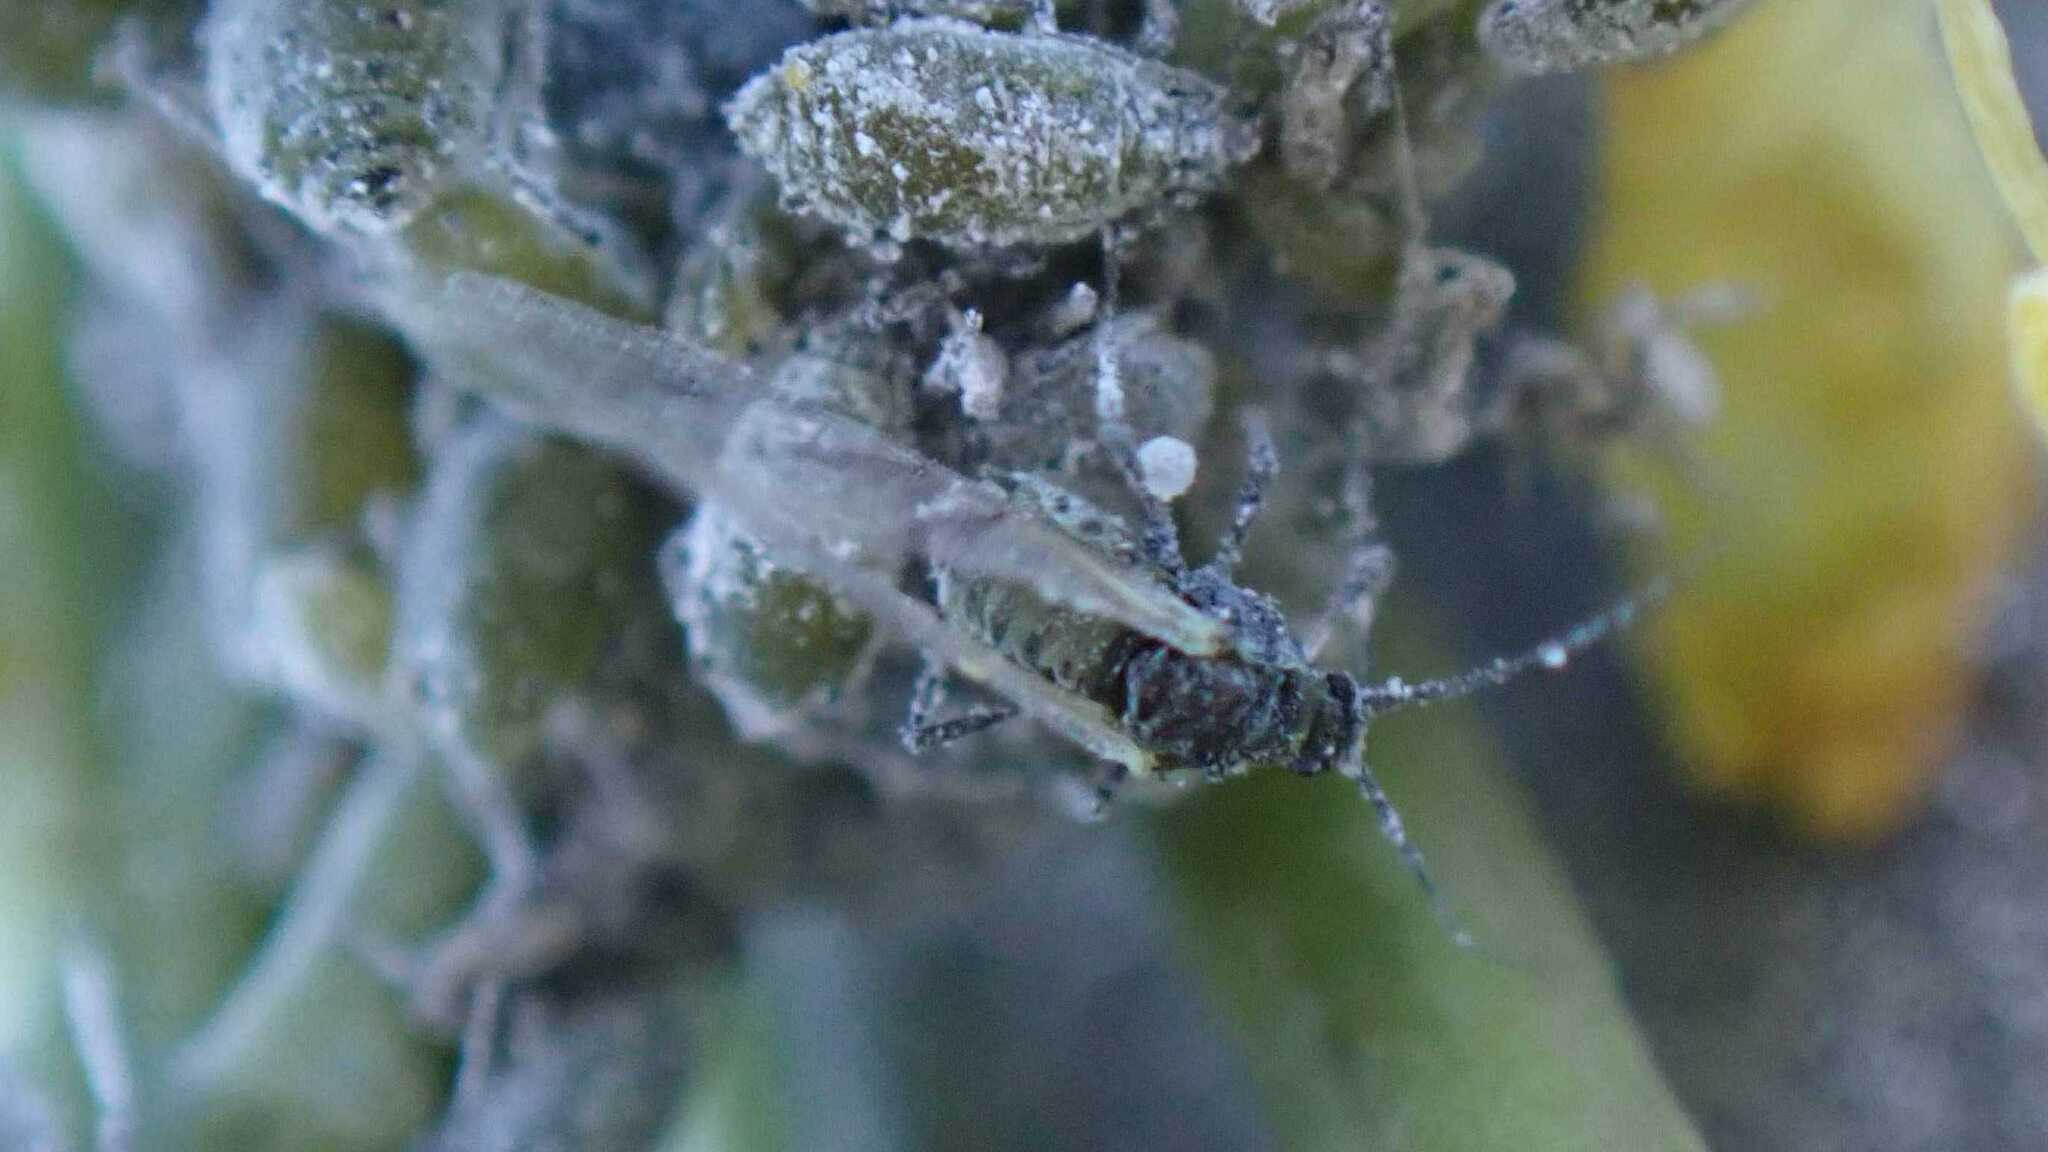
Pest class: cabbage_aphid